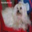
Label: dog